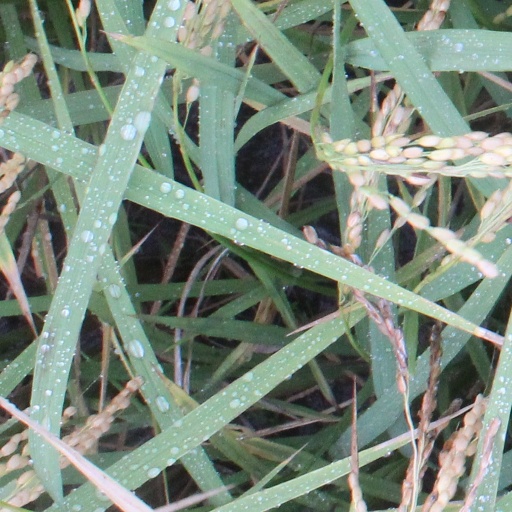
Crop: rice